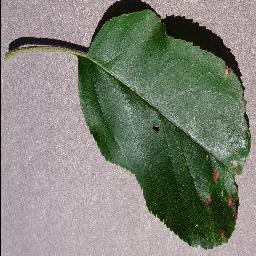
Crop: apple
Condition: black_rot